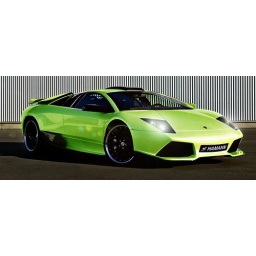
The car was white before you can still still some of the white in the car near the windows though (small mistake)